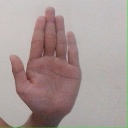
अक्षर: ध